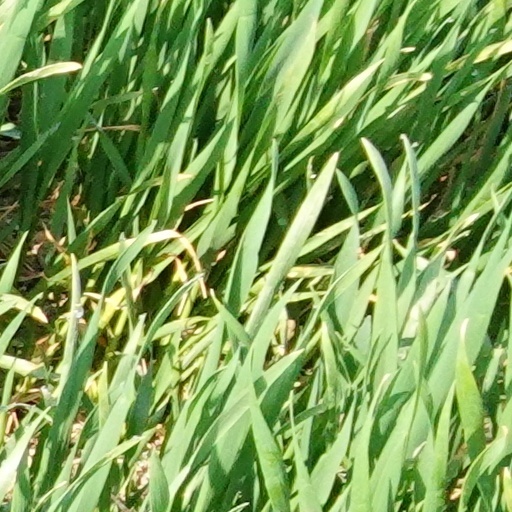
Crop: wheat